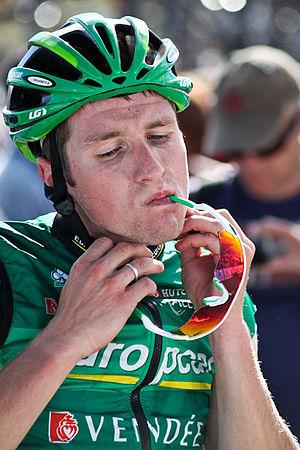
4e étape (Col du Grand Colombier) du Tour de l'Ain 2011